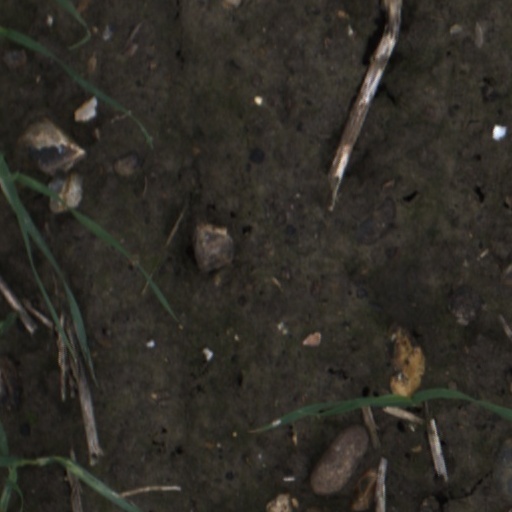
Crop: wheat